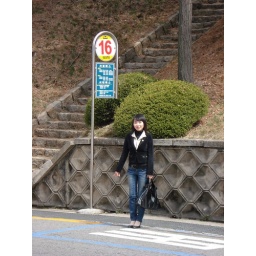
in front of GSIS, waiting for the bus going home